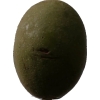
Label: nut